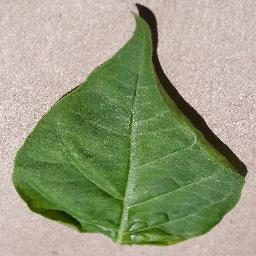
Label: Pepper,_bell___healthy